Midwinter Day

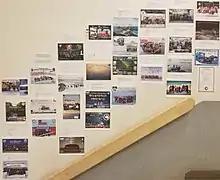
Midwinter greetings from other stations hang on the wall at McMurdo.

The meal is the centerpiece of Midwinter Day celebration. Stations frequently cook multicourse meals using premium ingredients. Because winter resupplies are still a rare occurrence, most of the ingredients for these courses are saved for months specifically for the celebration. Alcohol and expensive foods such as lobster and ribeye steak are included in the annual summer food shipment for such occasions. Previous feasts had included local fare such as penguin and seal; today consuming the local wildlife is illegal. Stations will usually decorate the galley as part of the celebrations as well. Both historically and currently, flags are often used as part of these decorations. Station personnel frequently wear more formal attire to the celebrations. Some stations will exchange gifts as well.